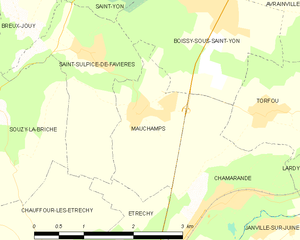
Carte des communes françaises Mauchamps